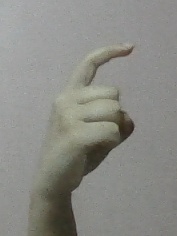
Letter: ra